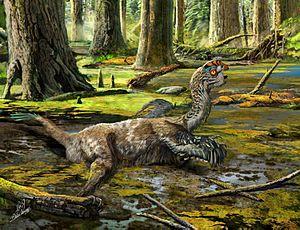
Tongtianlong est un genre éteint de petits dinosaures de la famille des Oviraptoridae, groupe de théropodes à plumes, dont les restes fossiles ont été trouvés dans la formation géologique de Nanxiong, située dans le xian de Gan, dans la province du Jiangxi dans le sud-est de la Chine.